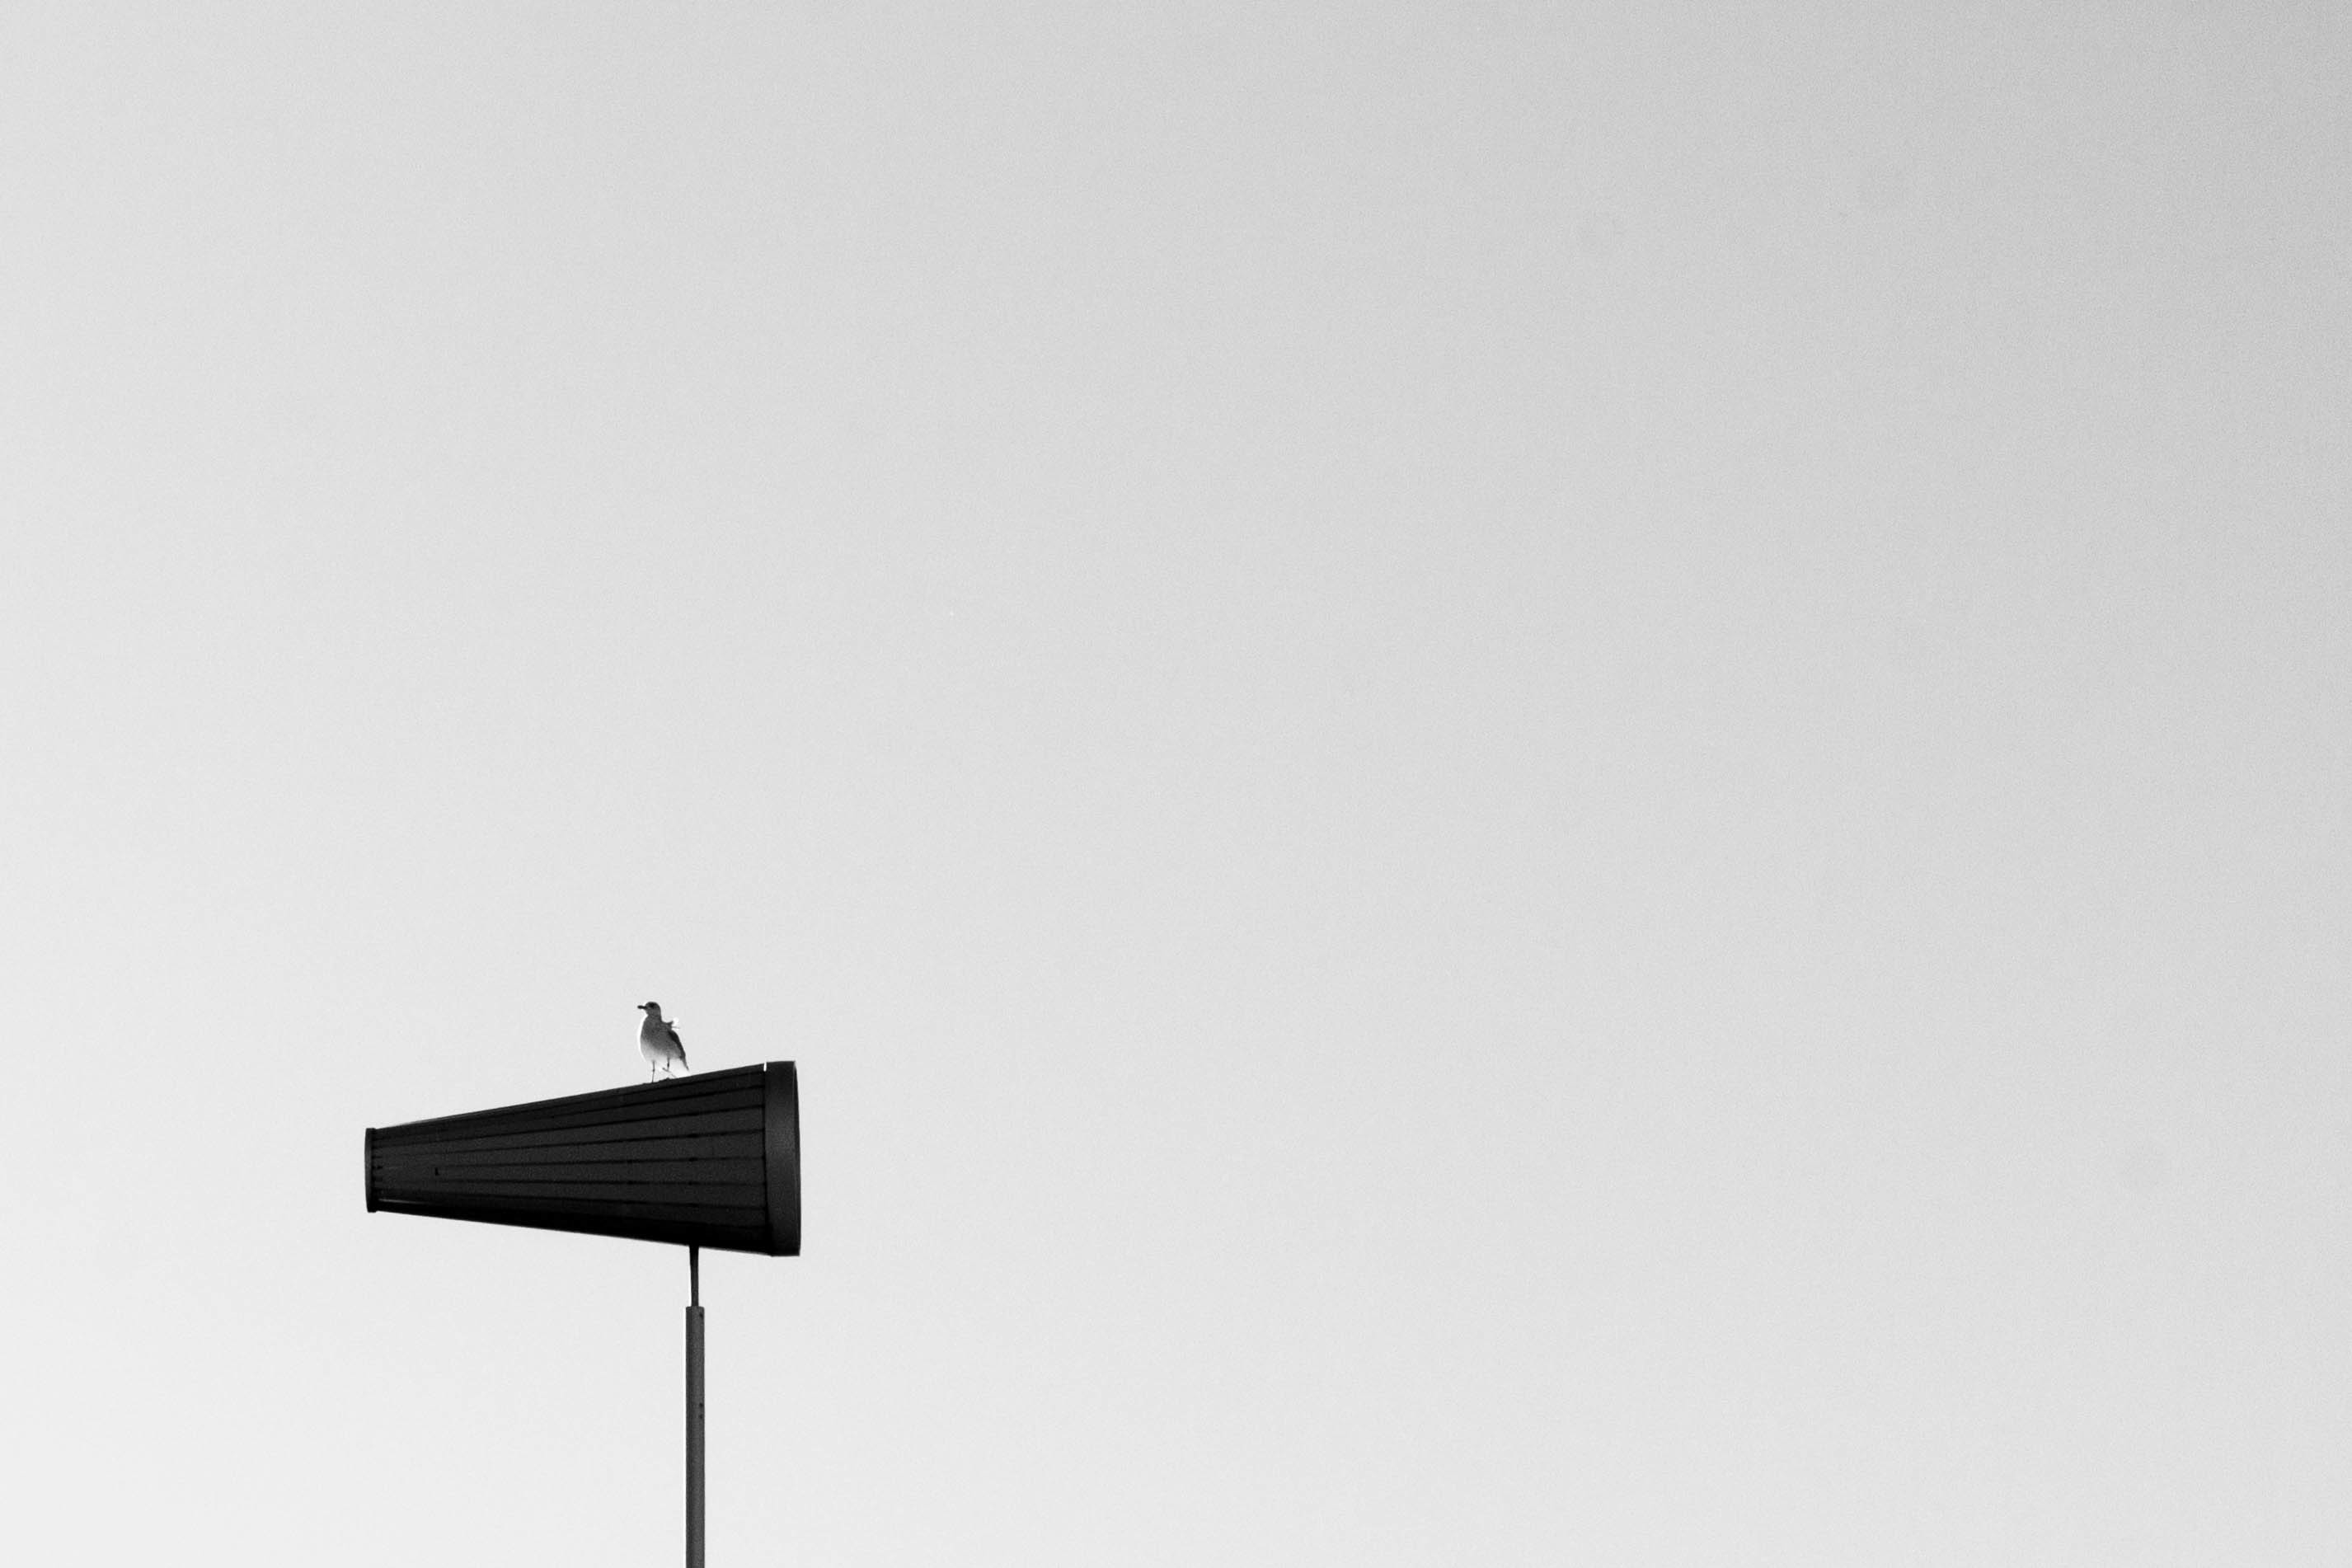
light, black and white, white, line, street light, lamp, lighting, light fixture, shape, monochrome photography